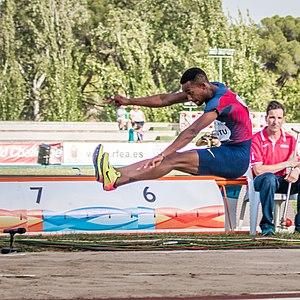
Jean Marie Okutu est un athlète espagnol, spécialiste du saut en longueur.